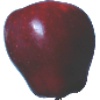
Label: Apple Red Delicious 1